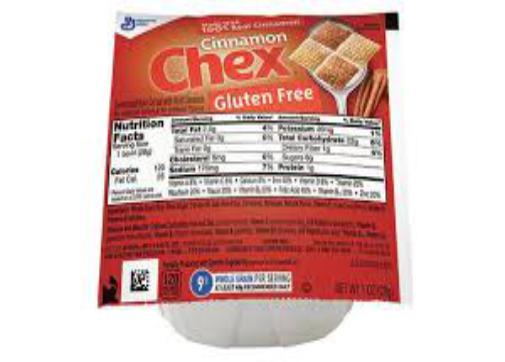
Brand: Cinnamon Chex
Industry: Food